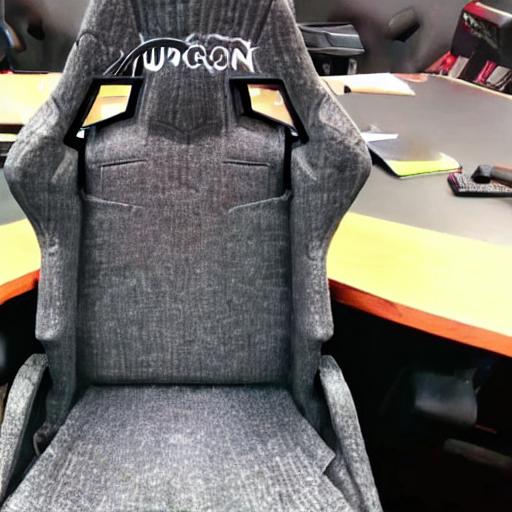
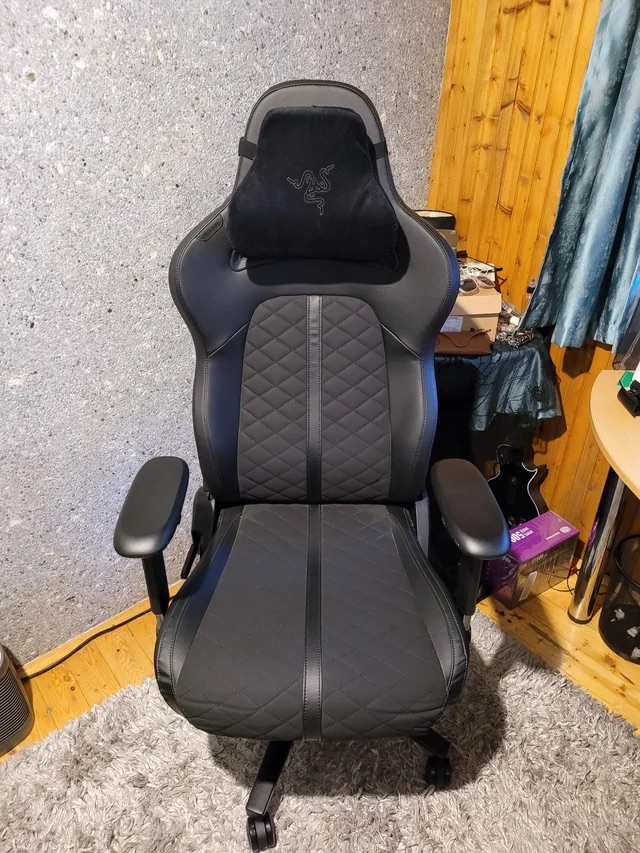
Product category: items_chair
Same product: no